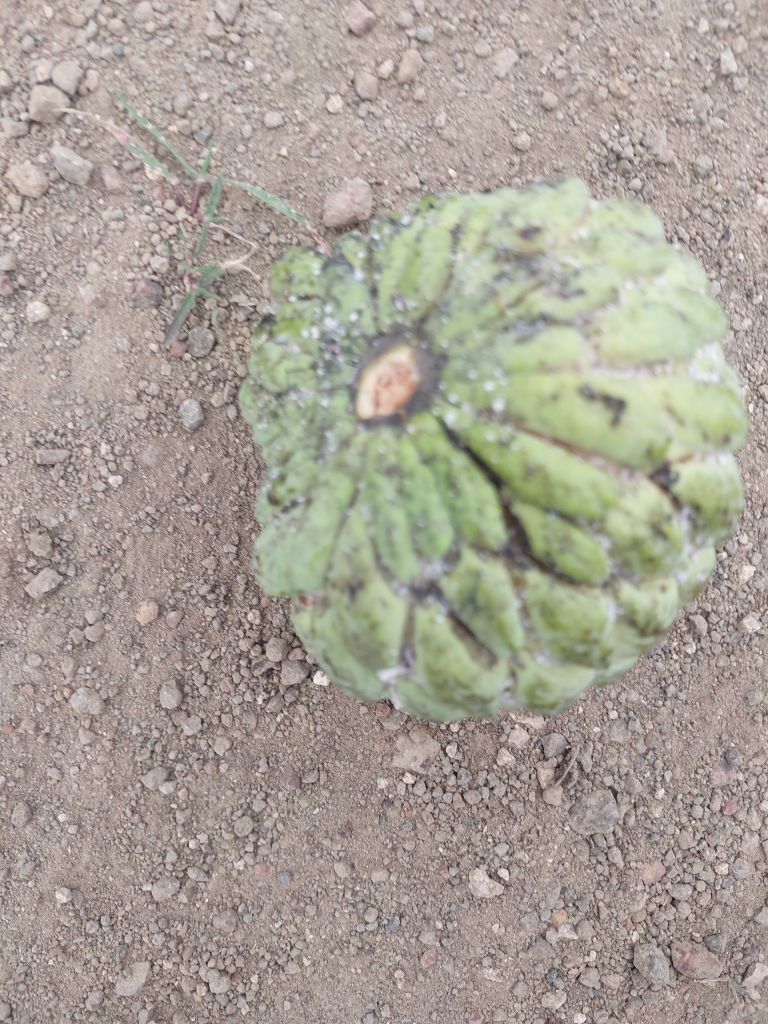
Disease label: Leaf spot on fruit